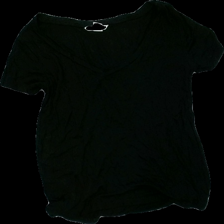
View: front
Type: Top
Category: Ladies
Brand: H&M
Colors: Black
Material: 100% viscose
Cut: Regular
Size: S
Season: All
Price range: <50
Recommended usage: Reuse
Comment: material som drar åt sig damm